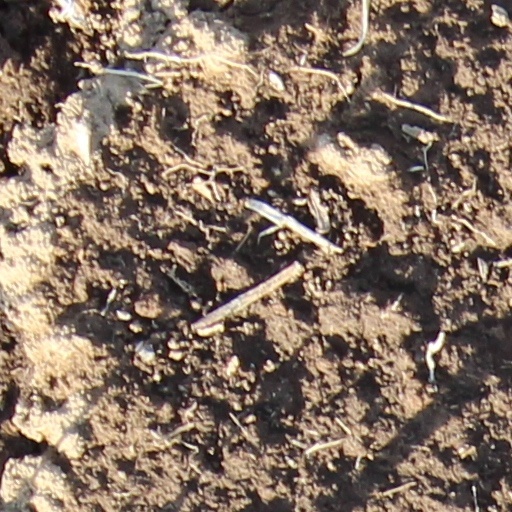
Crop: wheat